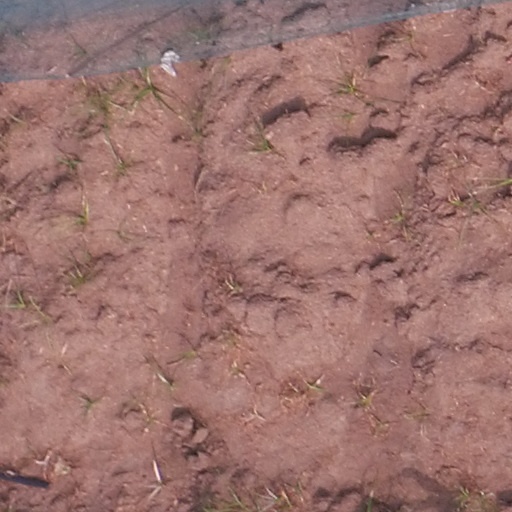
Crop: maize; corn